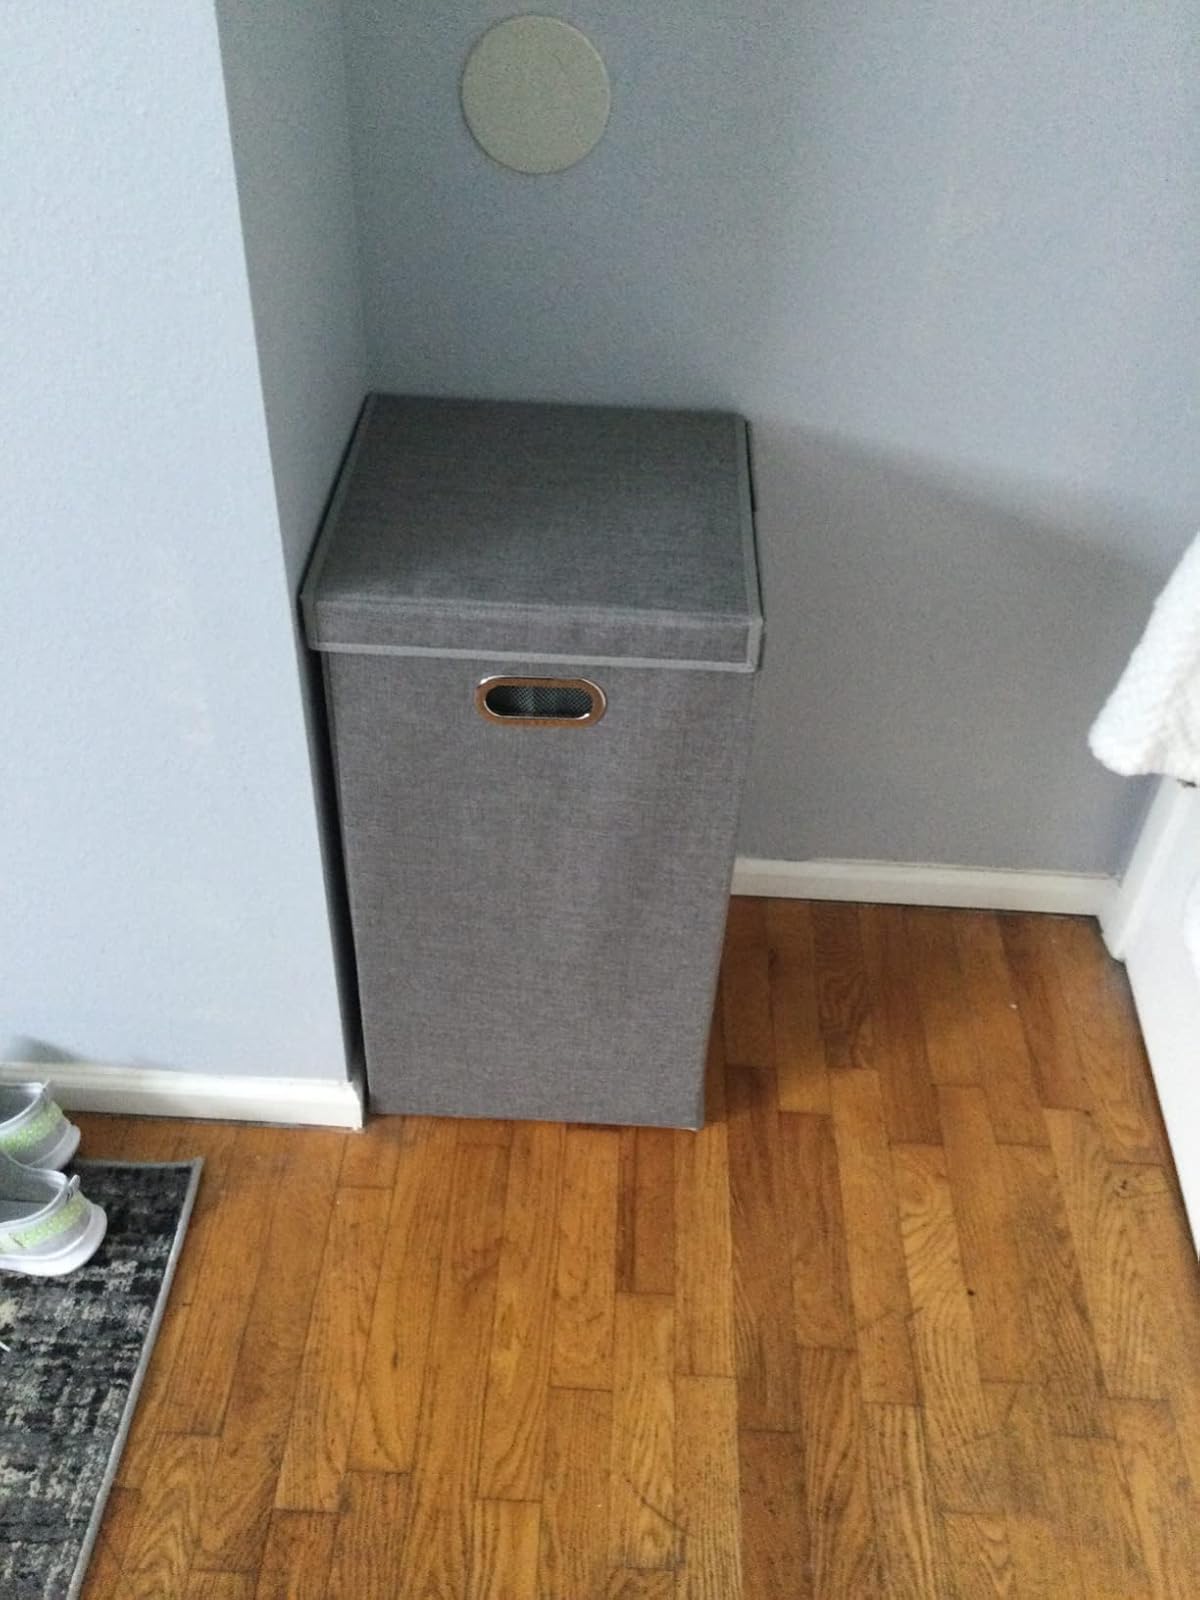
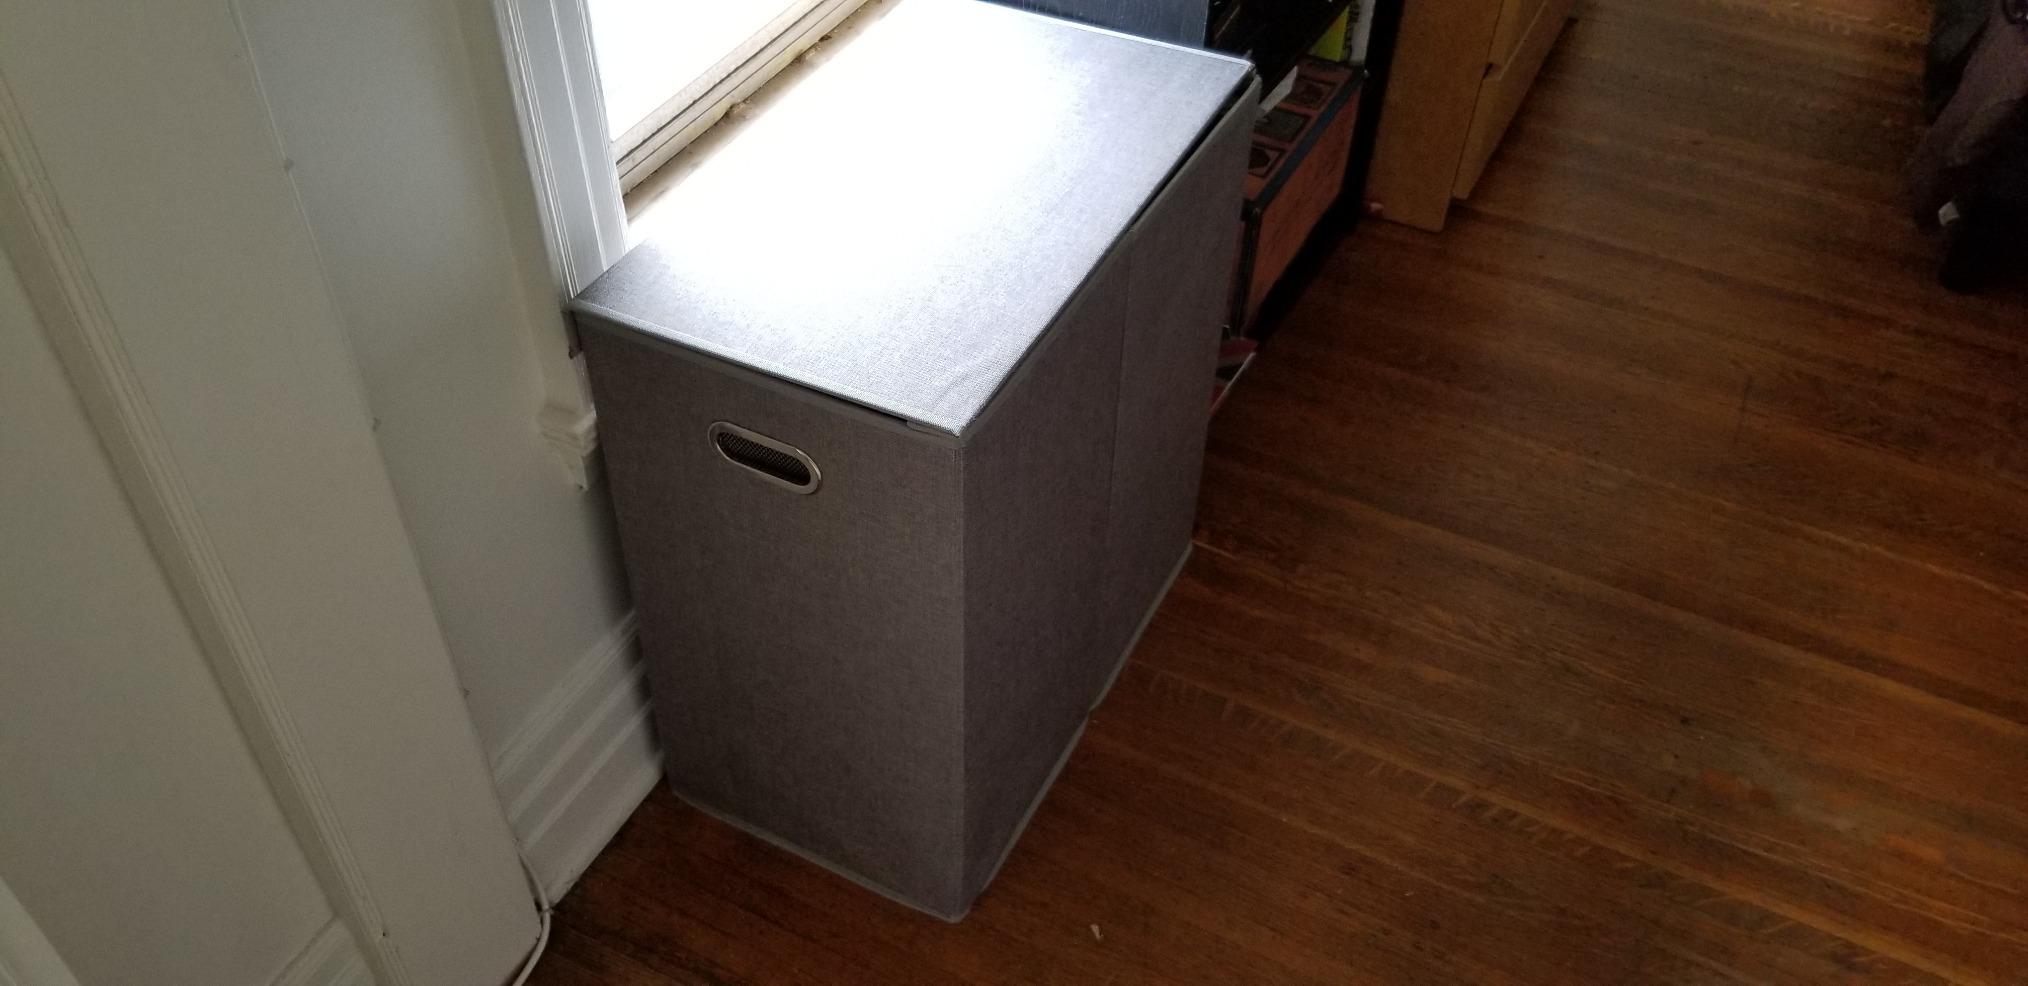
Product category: items_hamper
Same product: no